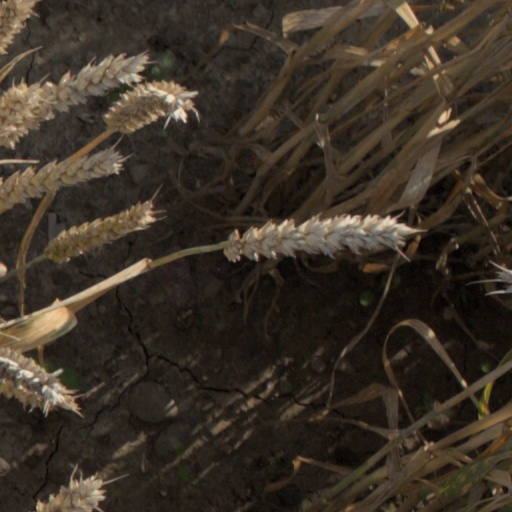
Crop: wheat